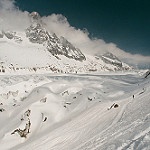
Scene: Outdoor